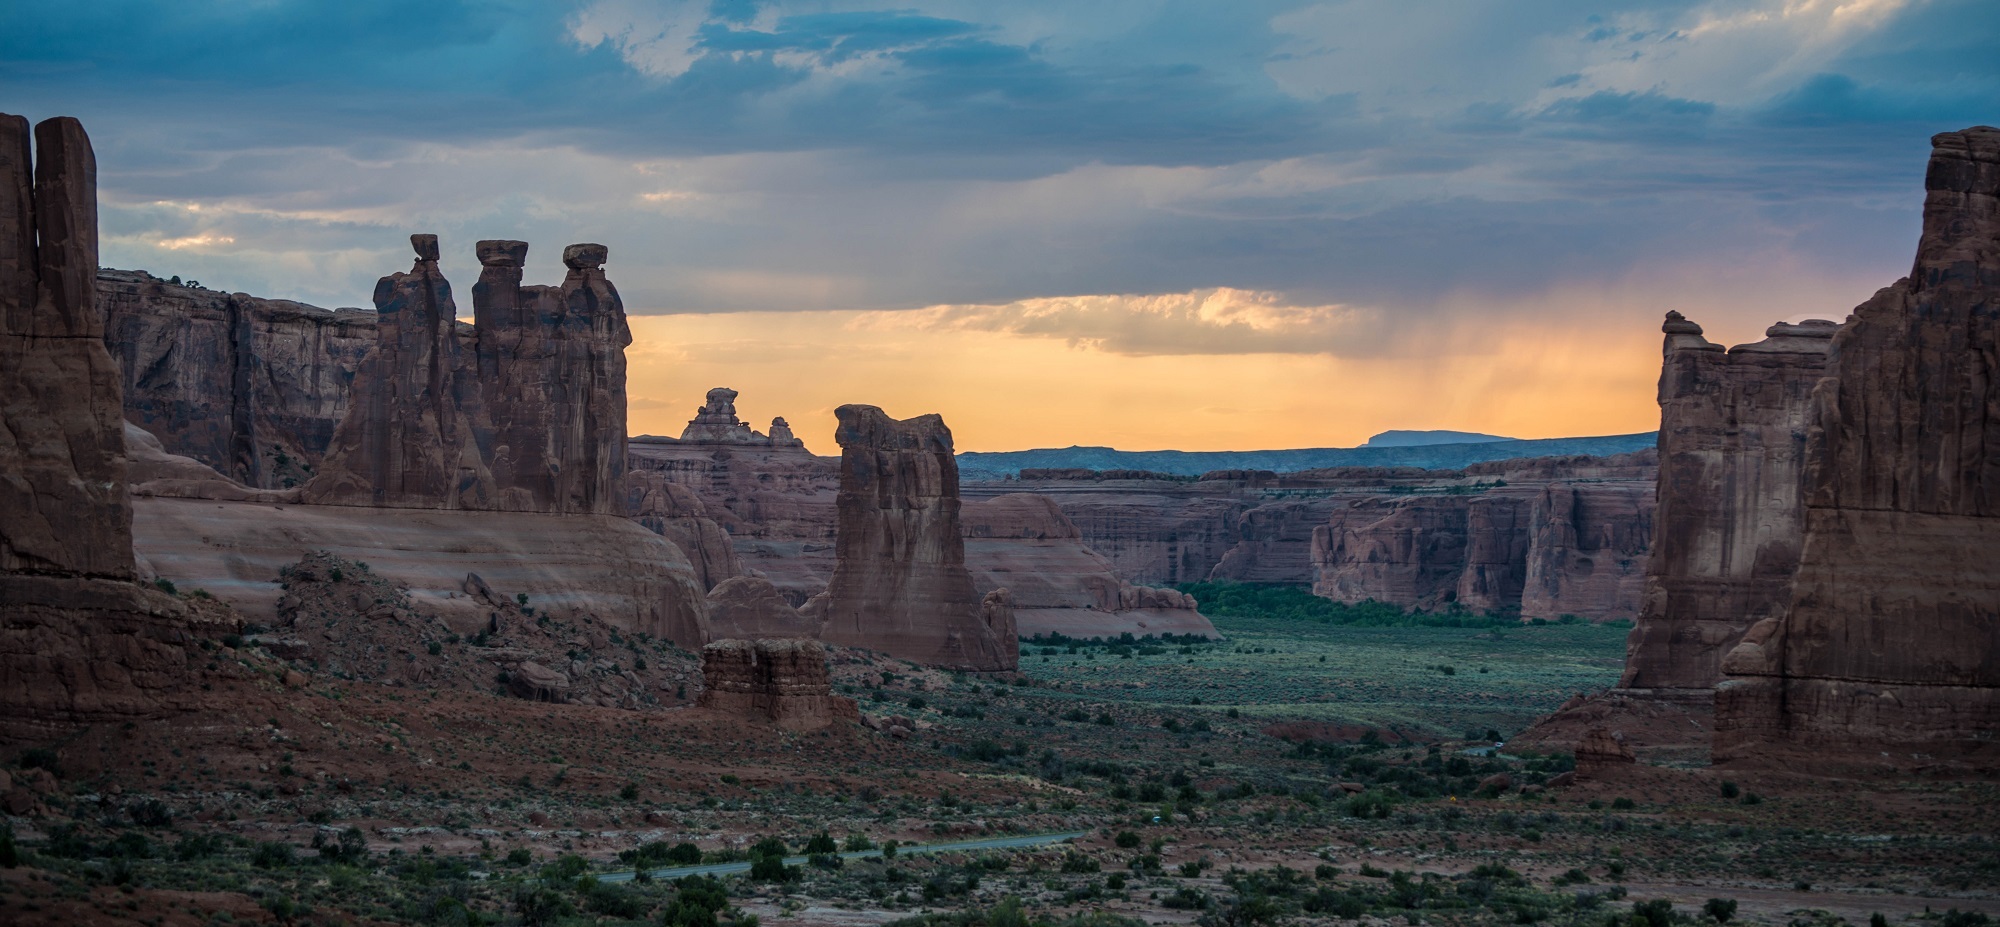
landscape, rock, wilderness, sunset, desert, sandstone, valley, travel, formation, cliff, dusk, arch, evening, scenic, usa, america, landmark, canyon, terrain, outdoors, geology, ruins, utah, badlands, plateau, arches national park, moab, butte, courthouse towers, ancient history